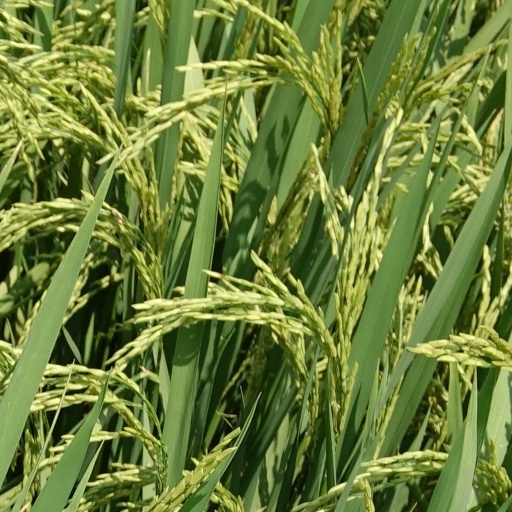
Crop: rice